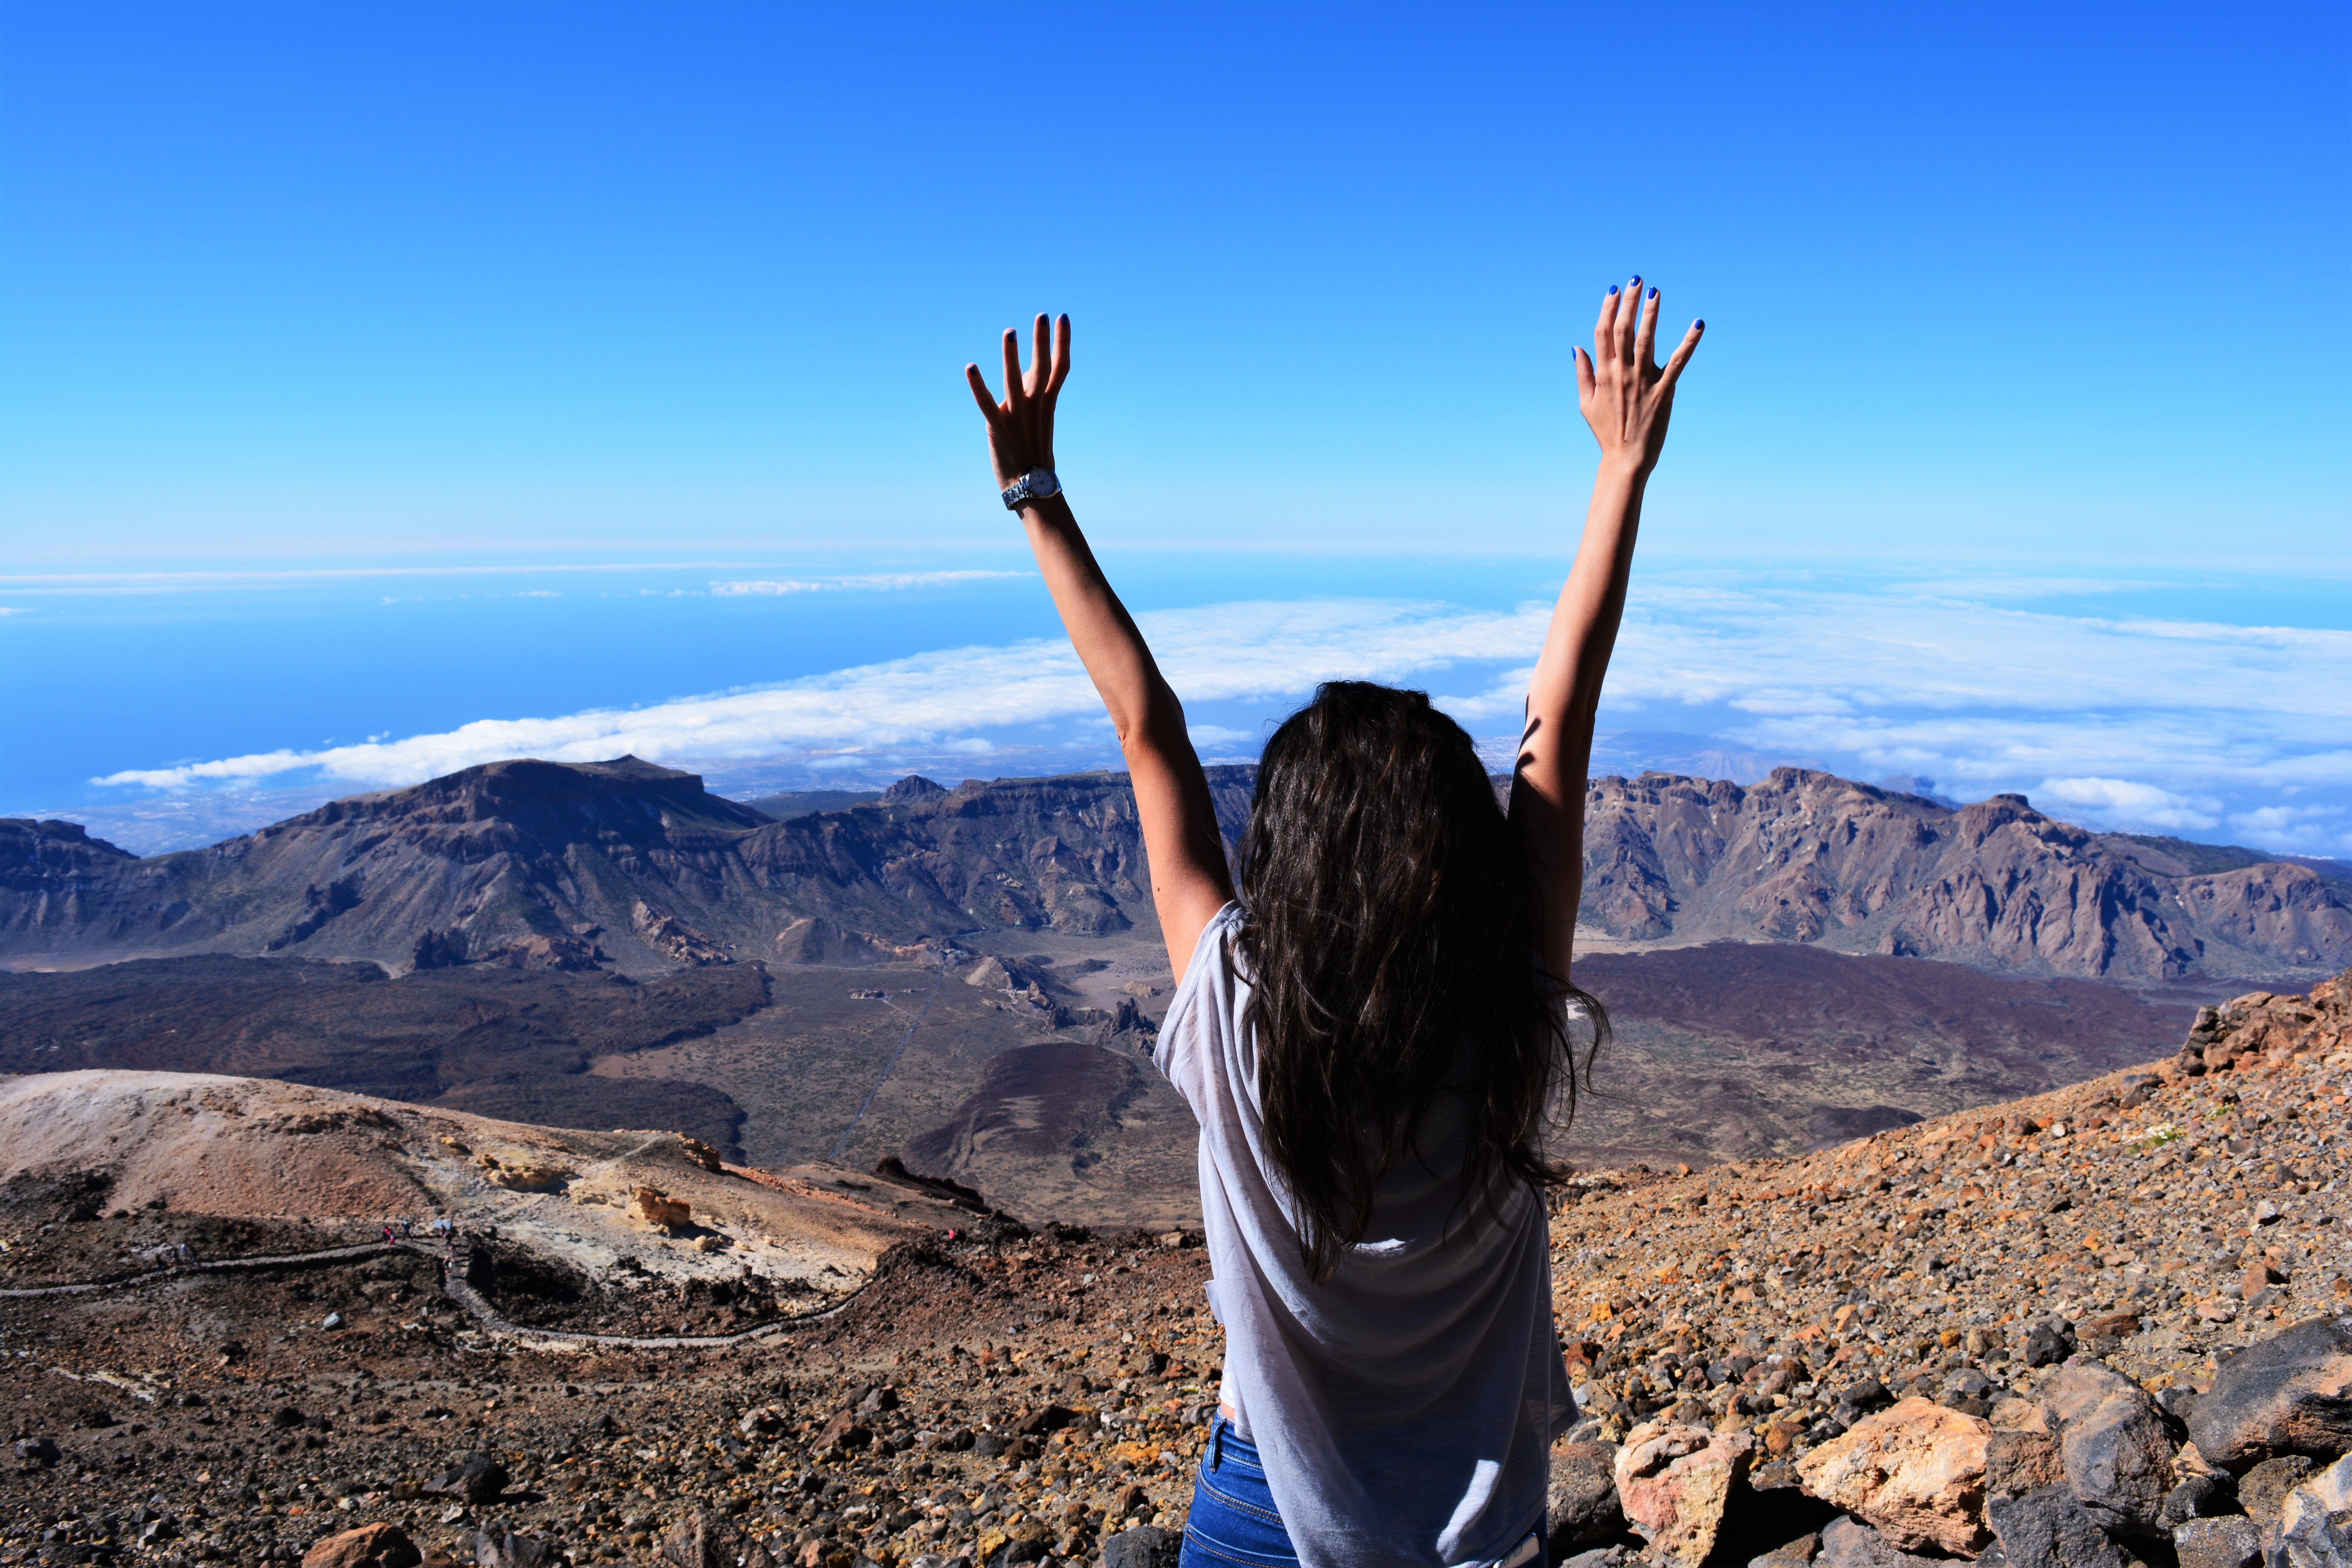
mountainous landforms, mountain, sky, wilderness, mountain range, ridge, cloud, landscape, hill, summit, travel, rock, vacation, valley, photography, tourism, adventure, national park, recreation, leisure, wadi, happy